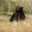
Label: bear